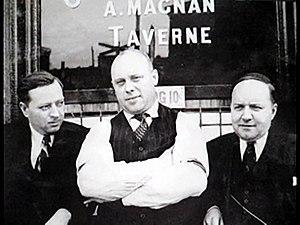
Le fondateur de la Taverne Magnan, Armand Magnan, au centre, peu de temps après l'ouverture en 1932
Cet article traite des événements qui se sont produits durant l'année 1932 au Québec.
La Taverne Magnan était un restaurant situé à Montréal dans le quartier Pointe-Saint-Charles de 1932 à 2014. Elle possédait en ses murs une boucherie, une pâtisserie, trois cuisines complètes, trois bars et une épicerie-boutique.